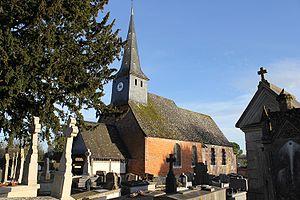
Saint-Symphorien (Eure) église paroissiale
Saint-Symphorien est une commune française située dans le département de l'Eure, en région Normandie.
La liste des sites classés de l'Eure présente les sites classés du département de l'Eure. Selon une mesure du 14 octobre 2014, ils sont au nombre de 154, couvrant une superficie de 12 562 hectares, soit 2,07 % du département.